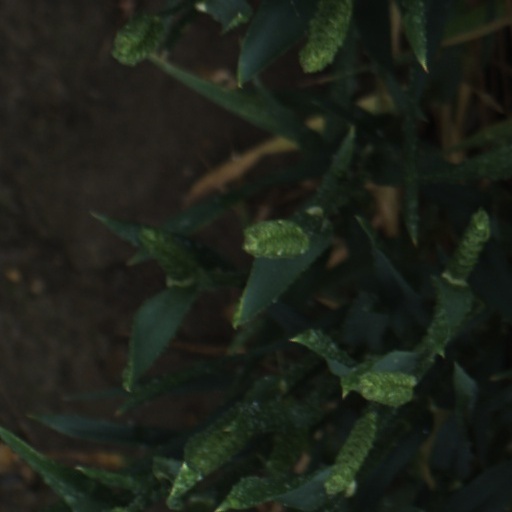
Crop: wheat